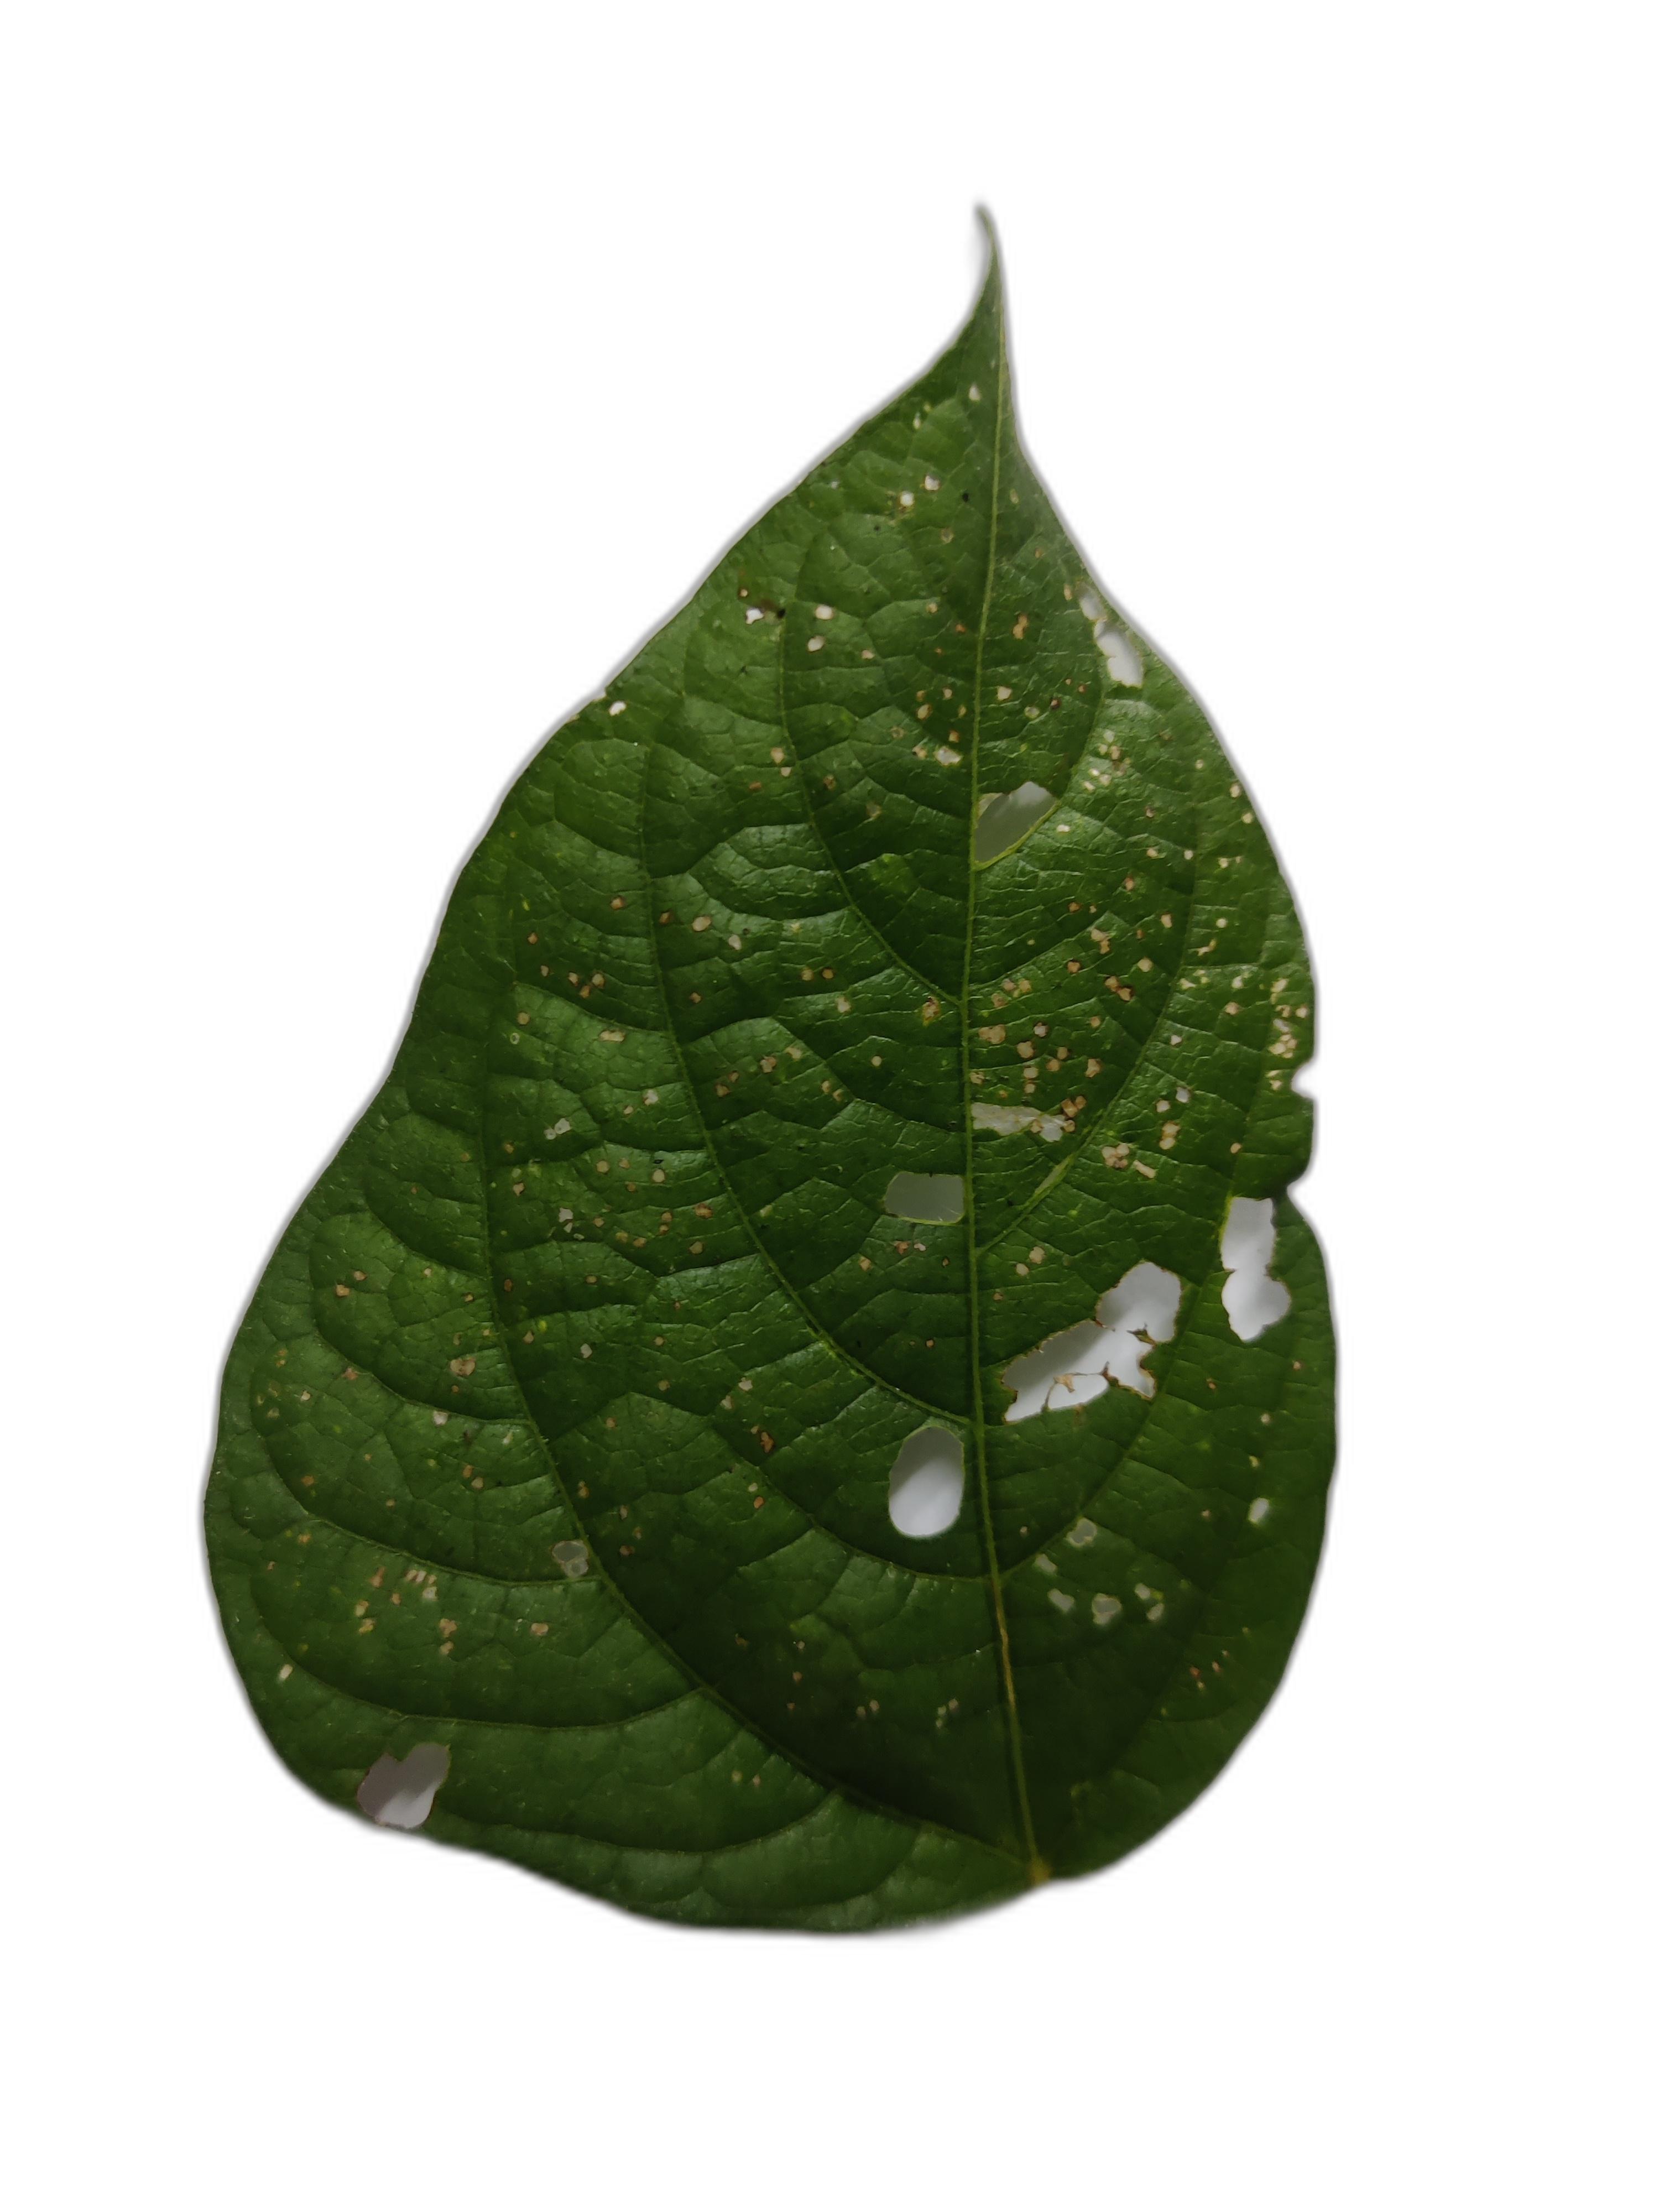
Label: Cercospora leaf spot